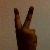
The image shows a hand gesture representing the number 2 in Indian Sign Language.